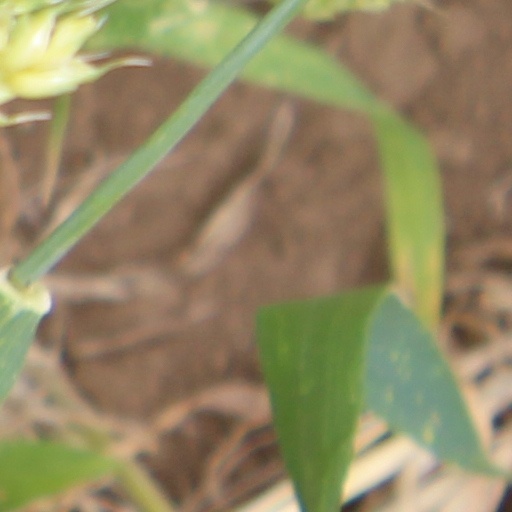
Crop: wheat